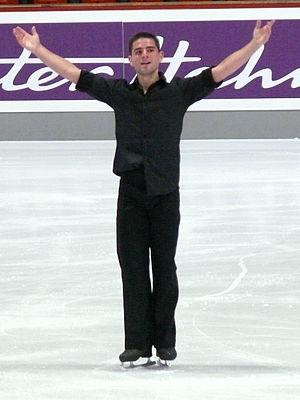
Yannick Ponsero est un patineur artistique français, qui a été champion de France en 2009. Très compétent techniquement et ayant une excellente qualité de patinage, Yannick Ponsero a manqué de fiabilité lors des grandes compétitions en raison de sa trop forte émotivité.